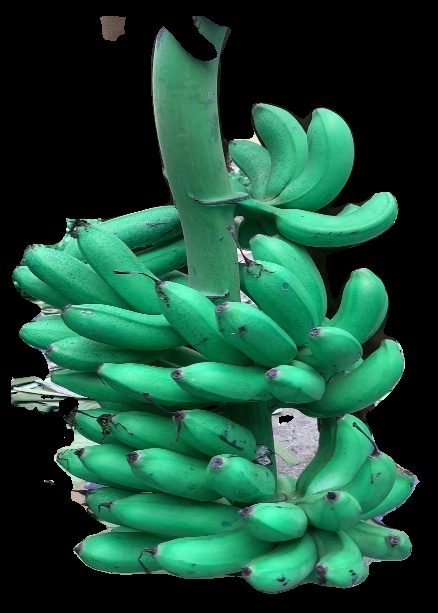
Variety: rasbale
Grade: grade1